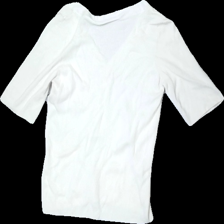
View: back
Type: Top
Category: Ladies
Brand: Object
Colors: White
Material: 69% Viscose 31% Nylon
Cut: V-collar
Size: XL
Price range: 100-150
Recommended usage: Reuse
Description: white ribbed top with button details